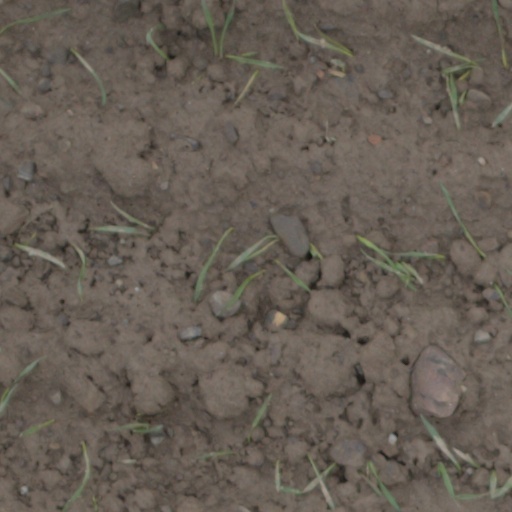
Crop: wheat